George Baker Leavitt Sr.

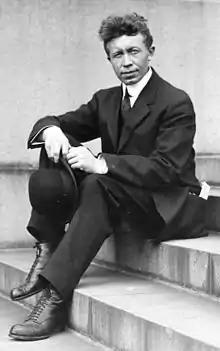
Arctic explorer Vilhjalmur Stefansson, friend and fellow explorer of Captain George Leavitt

It was not work for the faint-hearted. Aside from injuries aboard ship, the ice and frigid waters posed immense risk. During one particularly treacherous summer, it was impossible to make it past Nelson Head before August 14 because the passage was still frozen. "The ice", wrote Leavitt in his log, "was solid all the way across [to Cape Parry]." Many of the early boats, including the schooner "Bonanza", became stuck in the ice and were destroyed.